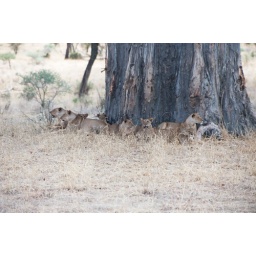
Wow, a pride of 9 lions resting under a tree